Turbo-Hauser bases

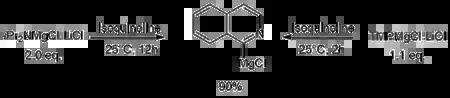
Contrasting reactivity of "i"PrNMgCl·LiCl and TMPMgCl·LiCl

The differing reactivity of the TMP vs iPr-based reagents is related to the fact that the TMP is always a terminal ligand whereas iPrN is sometimes bridging (μ-). Generally, in organolithium chemistry monomeric species display the most active kinetic species. This could explain why reactions of the monomeric TMP-"Turbo"-Hauser base are much faster than that of dimeric "i"Pr-"Turbo"-Hauser base. The regioselective ortho deprotonation reactions of TMPMgCl·LiCl could stem from a sufficient complex-induced proximity effect (CIPE) between the bimetallic aggregate and the functionalized (hetero)aromatic substrate.